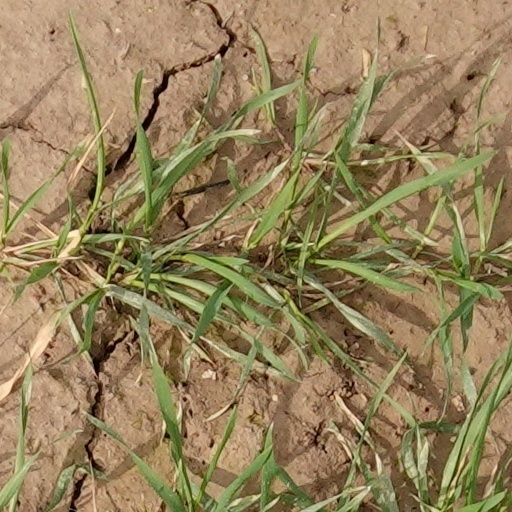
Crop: wheat